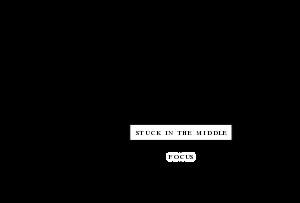
Les stratégies génériques sont les différentes stratégies concurrentielles qu'une entreprise peut déployer sur chacun de ses Domaines d'Activité Stratégique afin d'y obtenir un avantage concurrentiel.